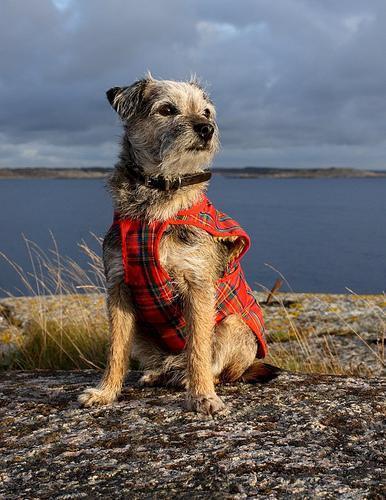
Border_terrier